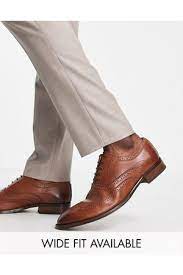
Label: Brogue